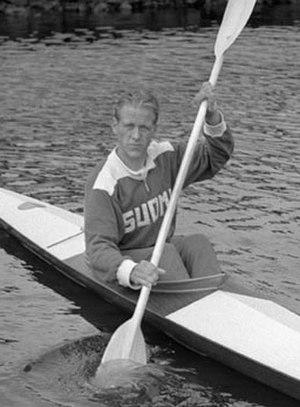
Thorvald Strömberg, né le 17 mars 1931 et mort le 9 décembre 2010, est un kayakiste finlandais pratiquant la course en ligne.